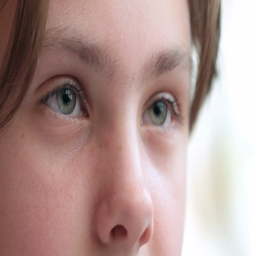
face of young girl looking at a computer monitor